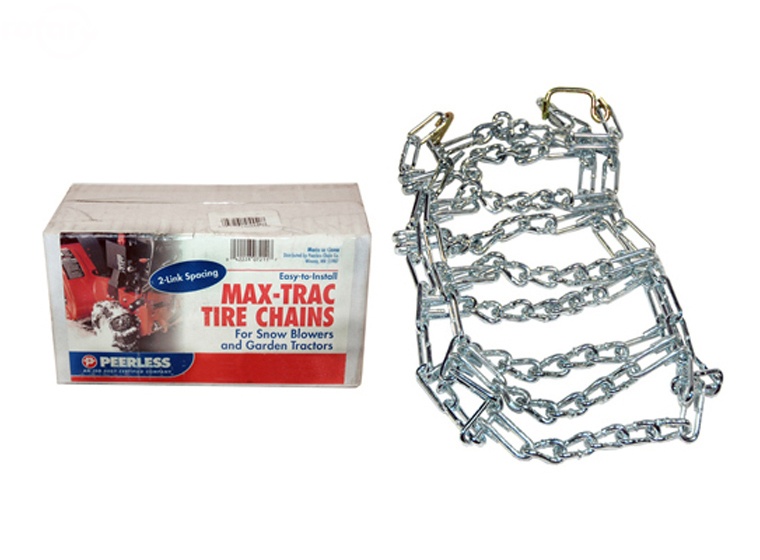
CHAIN TIRE 29 X 12-15 4 LINK MAXTRAC
4-Link Chain Dimensions: SIZE: 29 X 12 X 15
Brand: ROTARY
Category: Home & Garden > Lawn & Garden > Outdoor Power Equipment Accessories > Tractor Parts & Accessories > Tractor Tires > Garden Tractor Tires